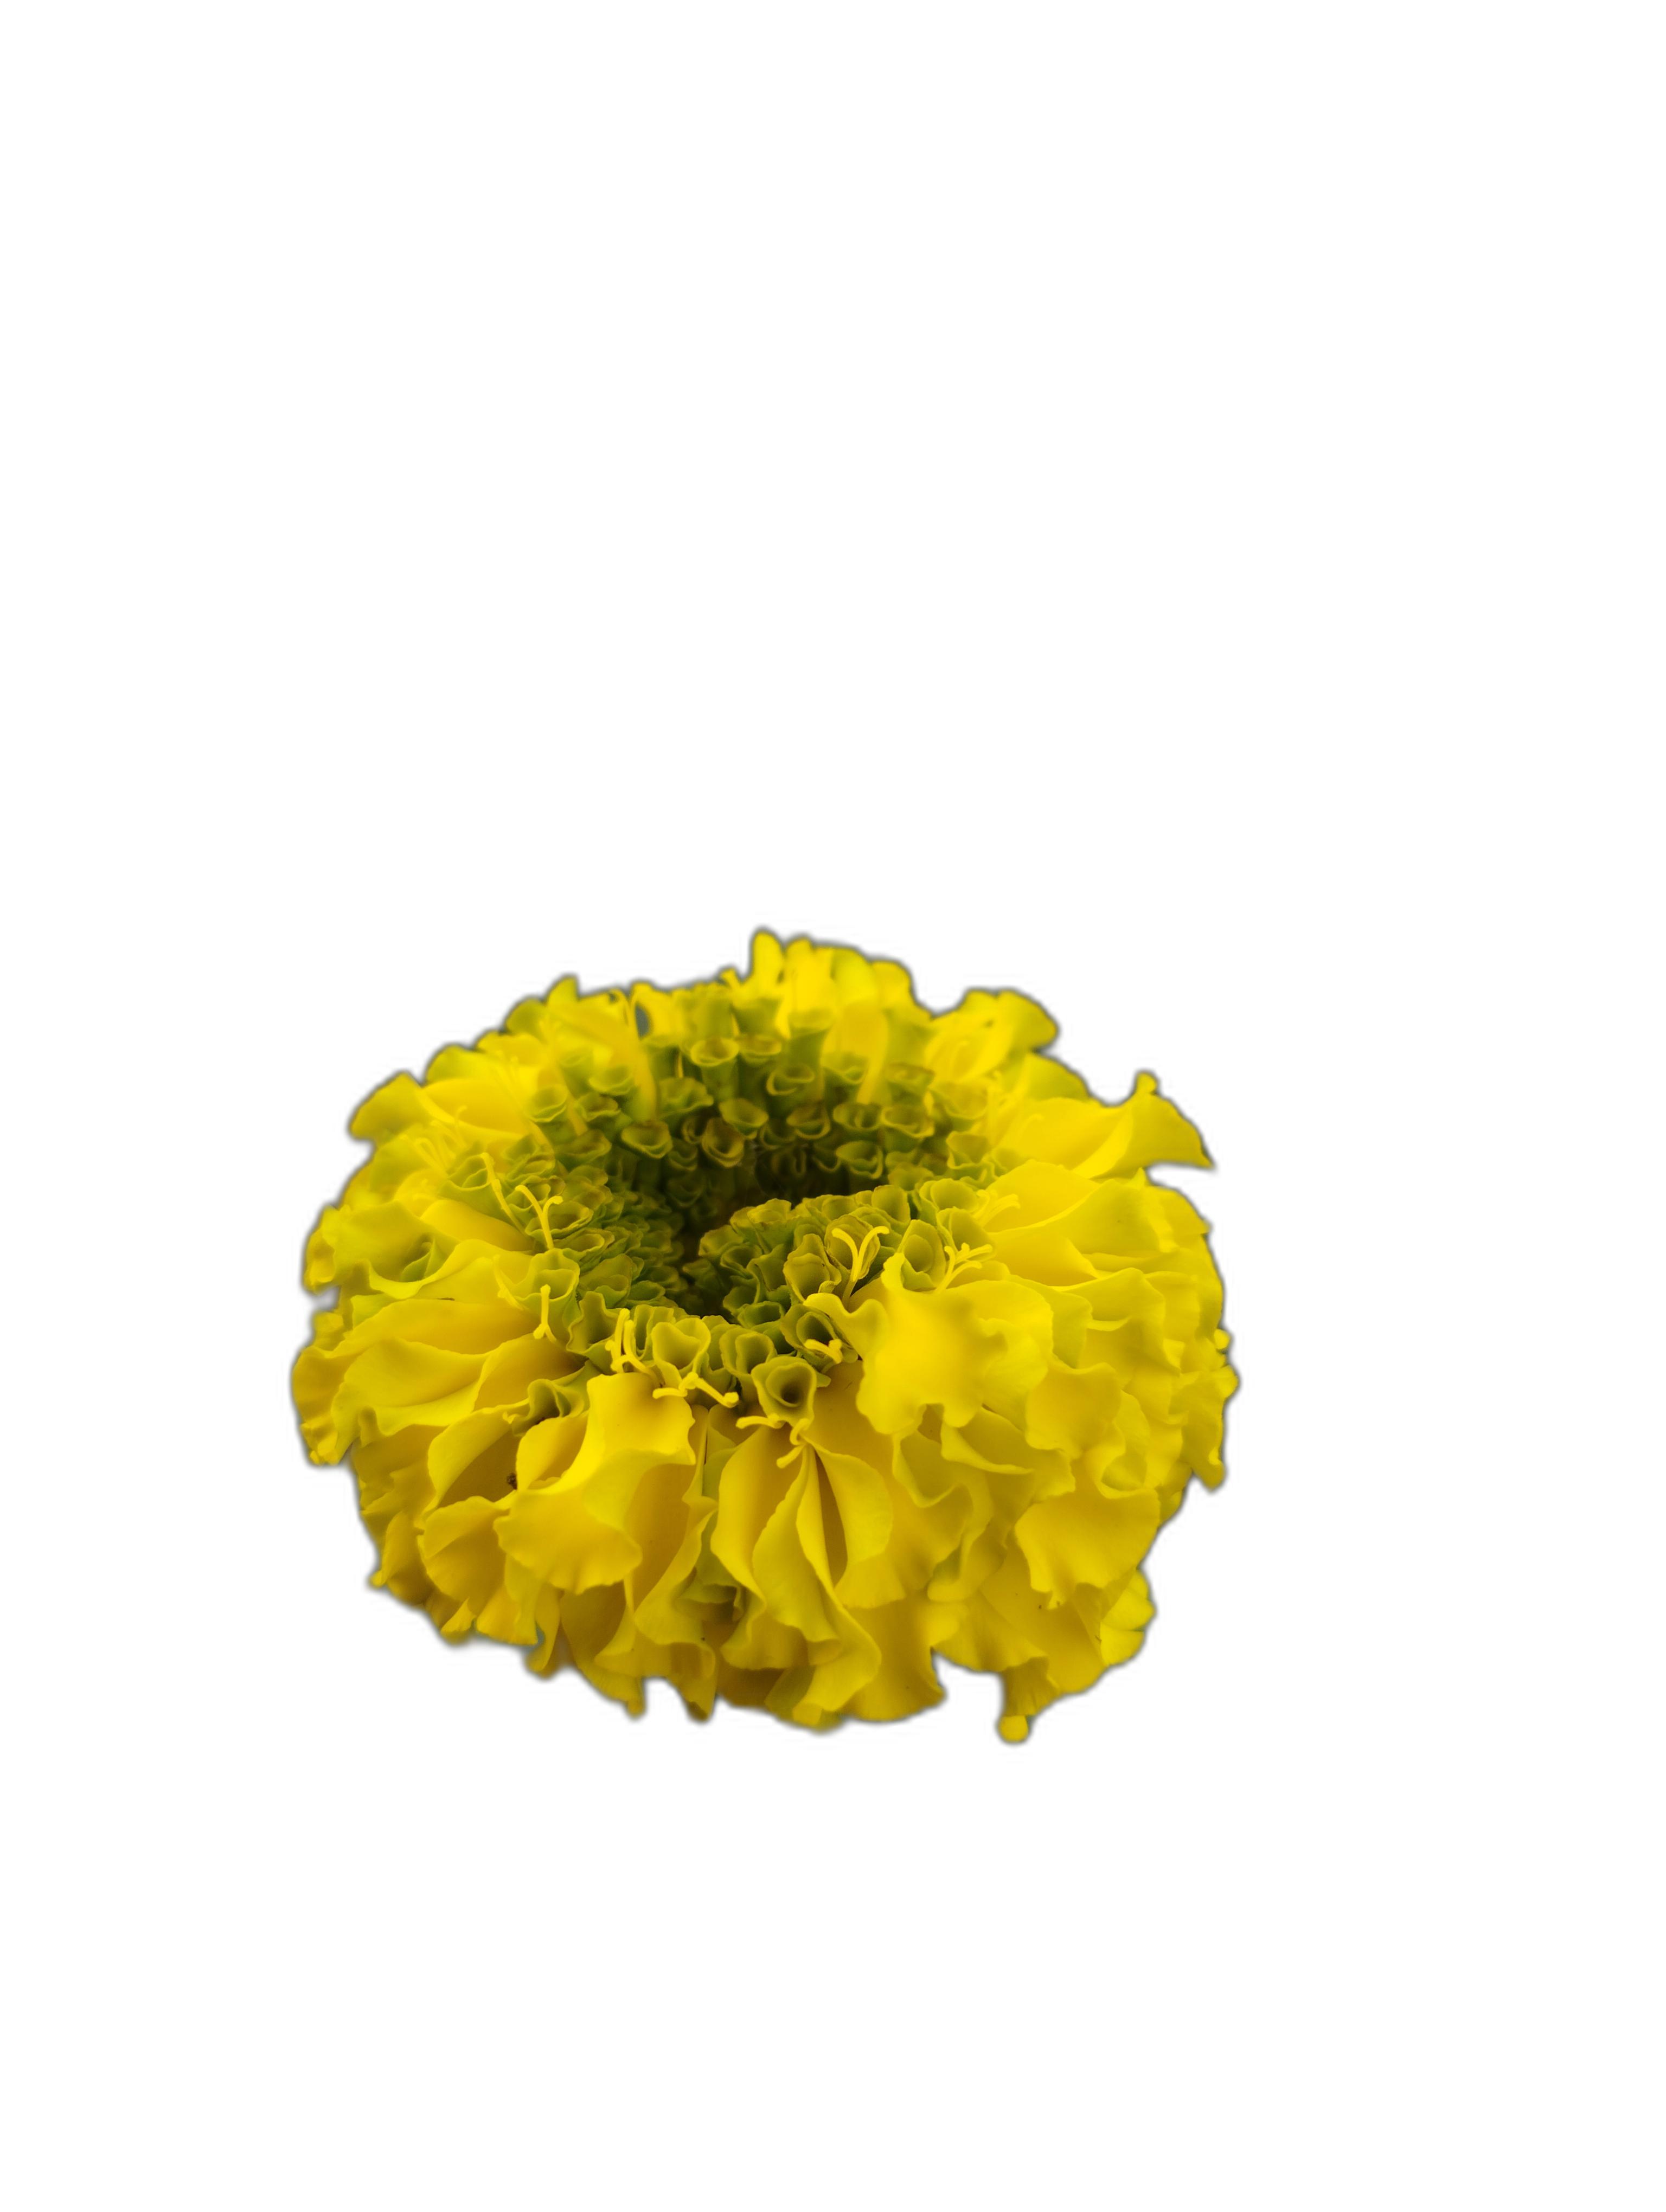
Label: Marigold